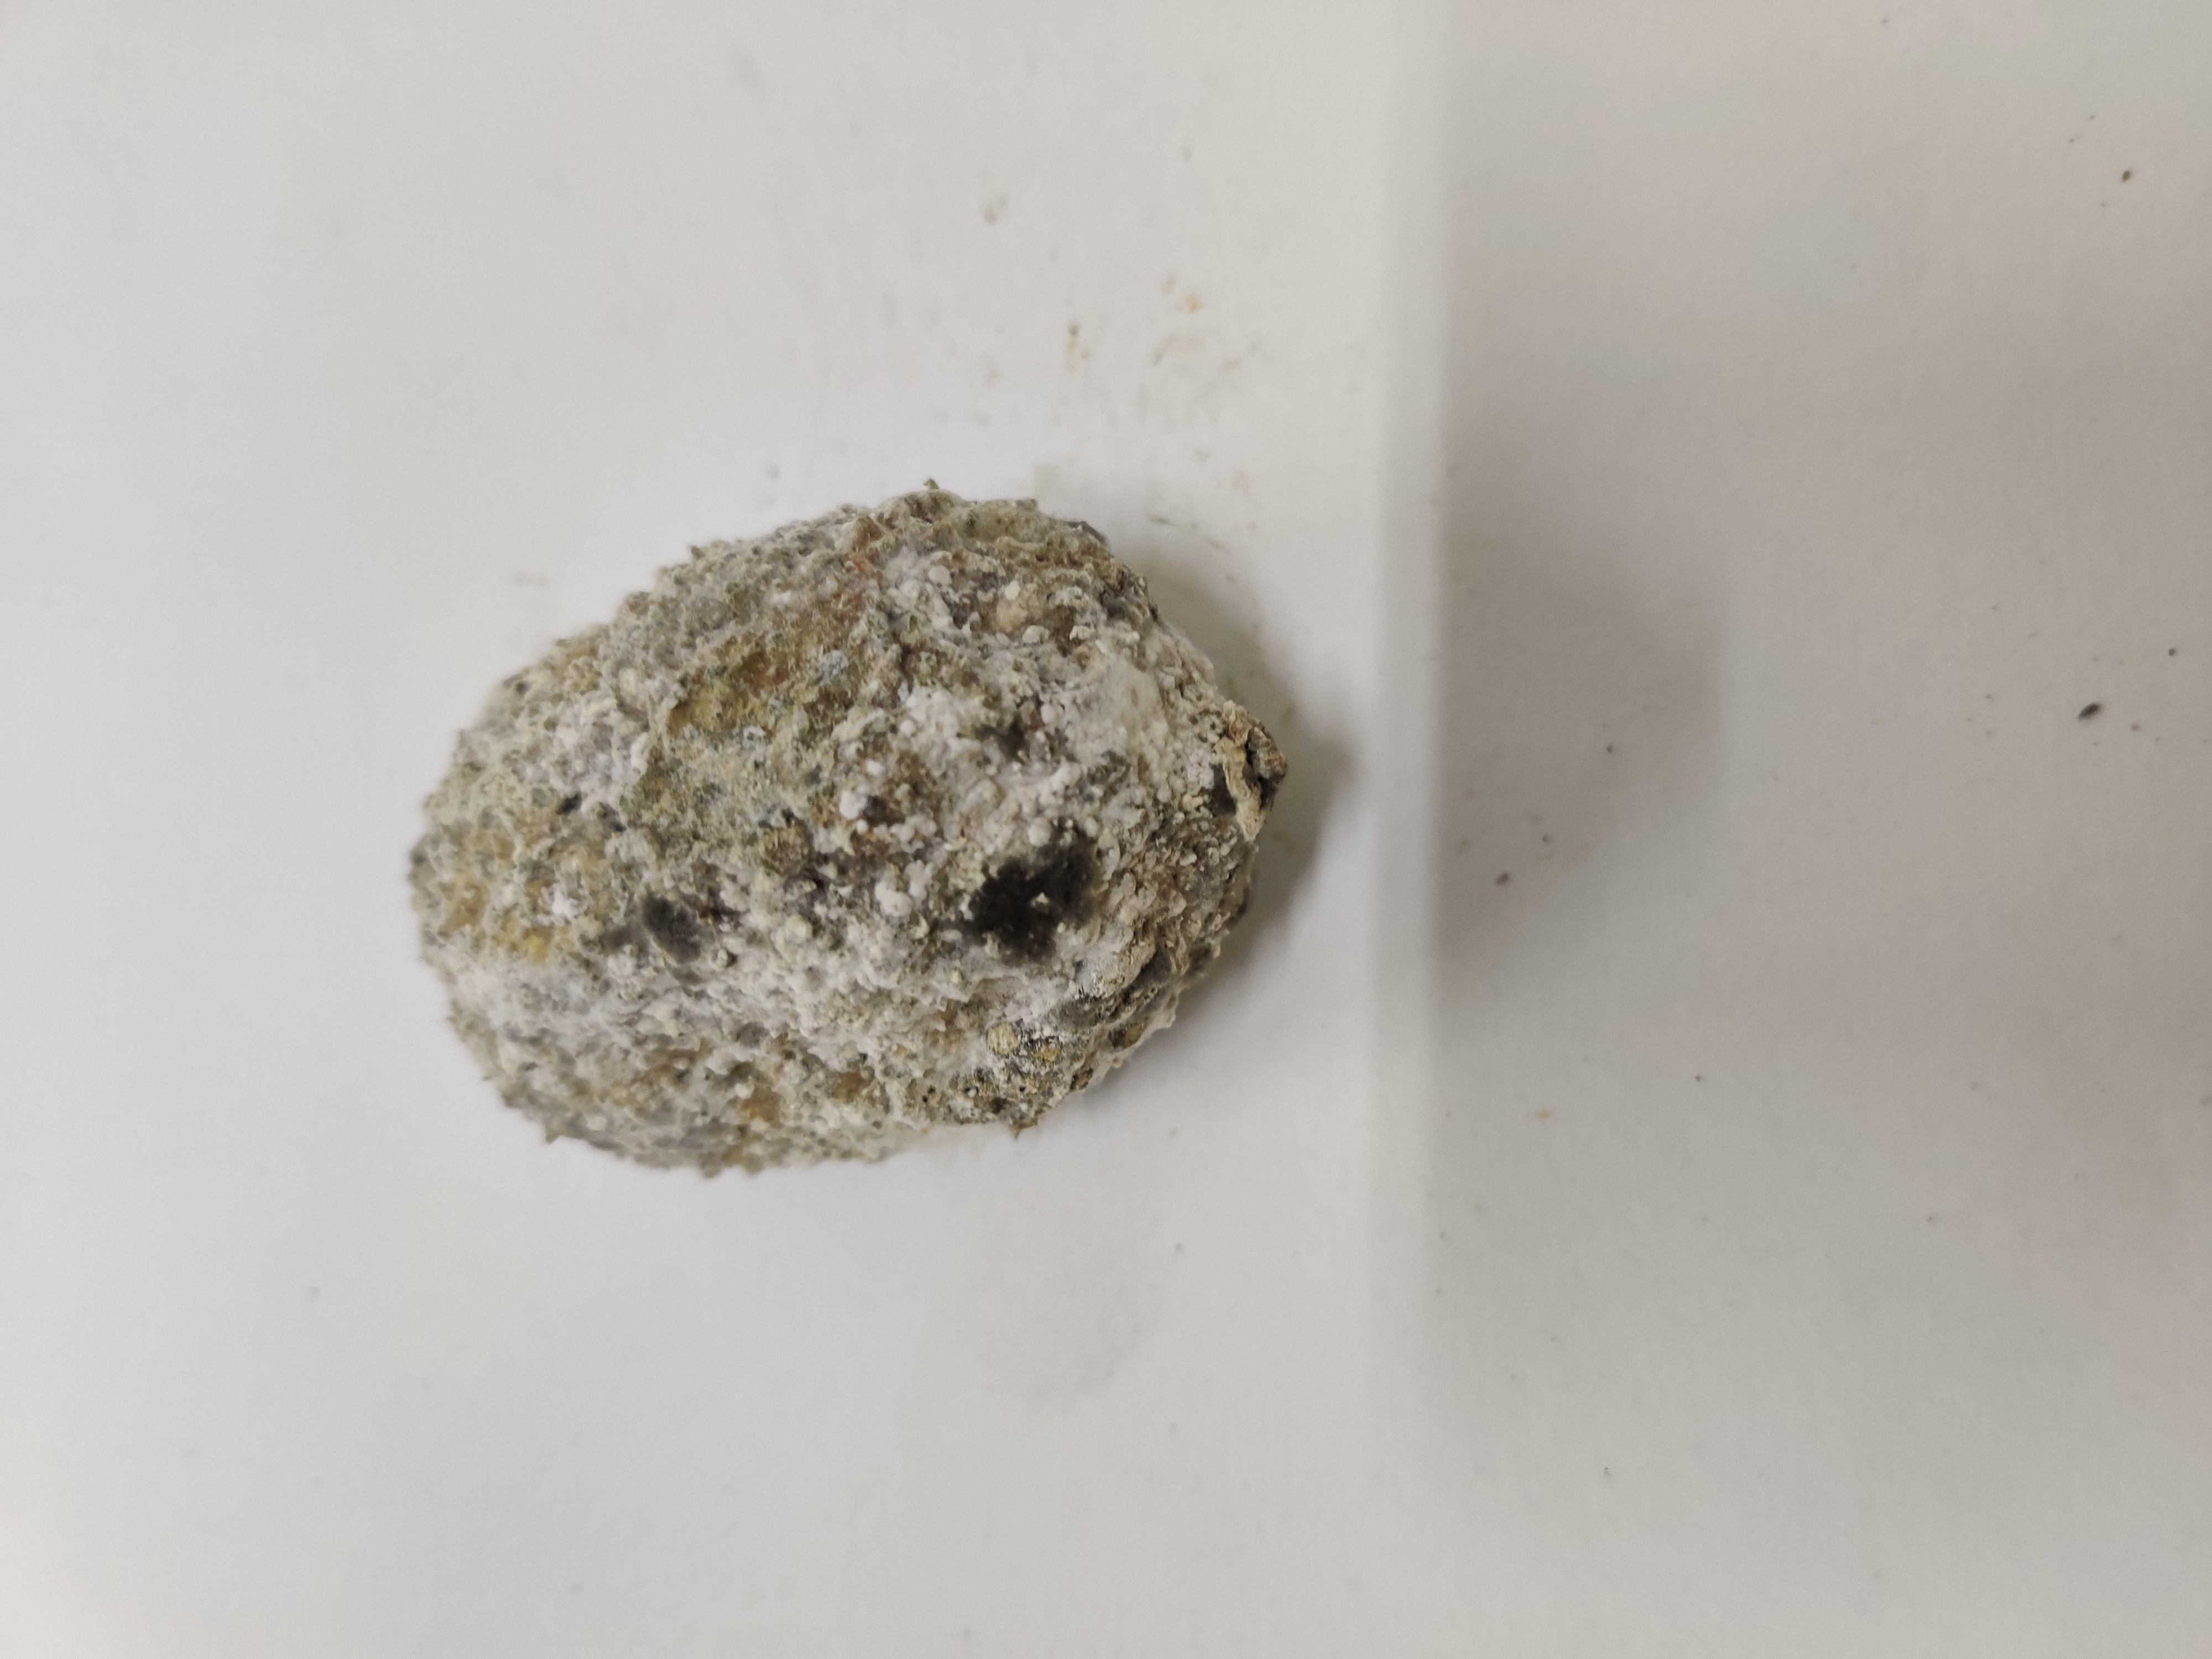
Crop: Spiny Gourd
Condition: Damaged